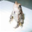
Label: frog